Relax Darling

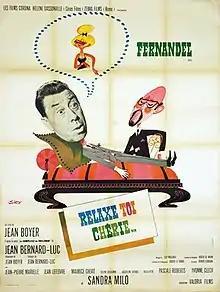

Relax Darling (French: Relaxe-toi chérie) is a 1964 French-Italian comedy film directed by Jean Boyer and starring Fernandel, Sandra Milo and Jean-Pierre Marielle. Based on the play "Le Complexe de Philémon" by Jean Bernard-Luc, it was the final film of the veteran director Jean Boyer.